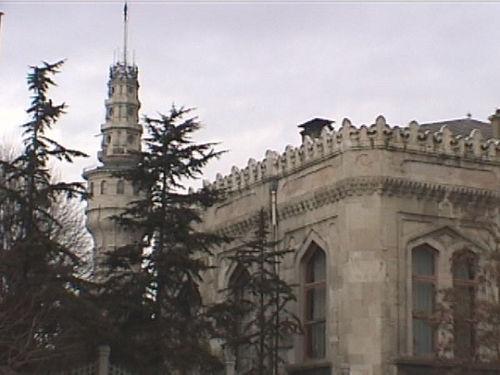
Weather: cloudy or overcast